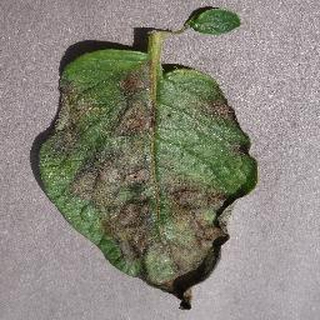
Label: potato_late_blight